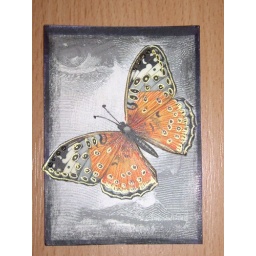
.. But I rememberButterfly kisses after bedtime prayer; stickinglittle white flowers all up in her hair...'Lyrics by Bob Carlisle